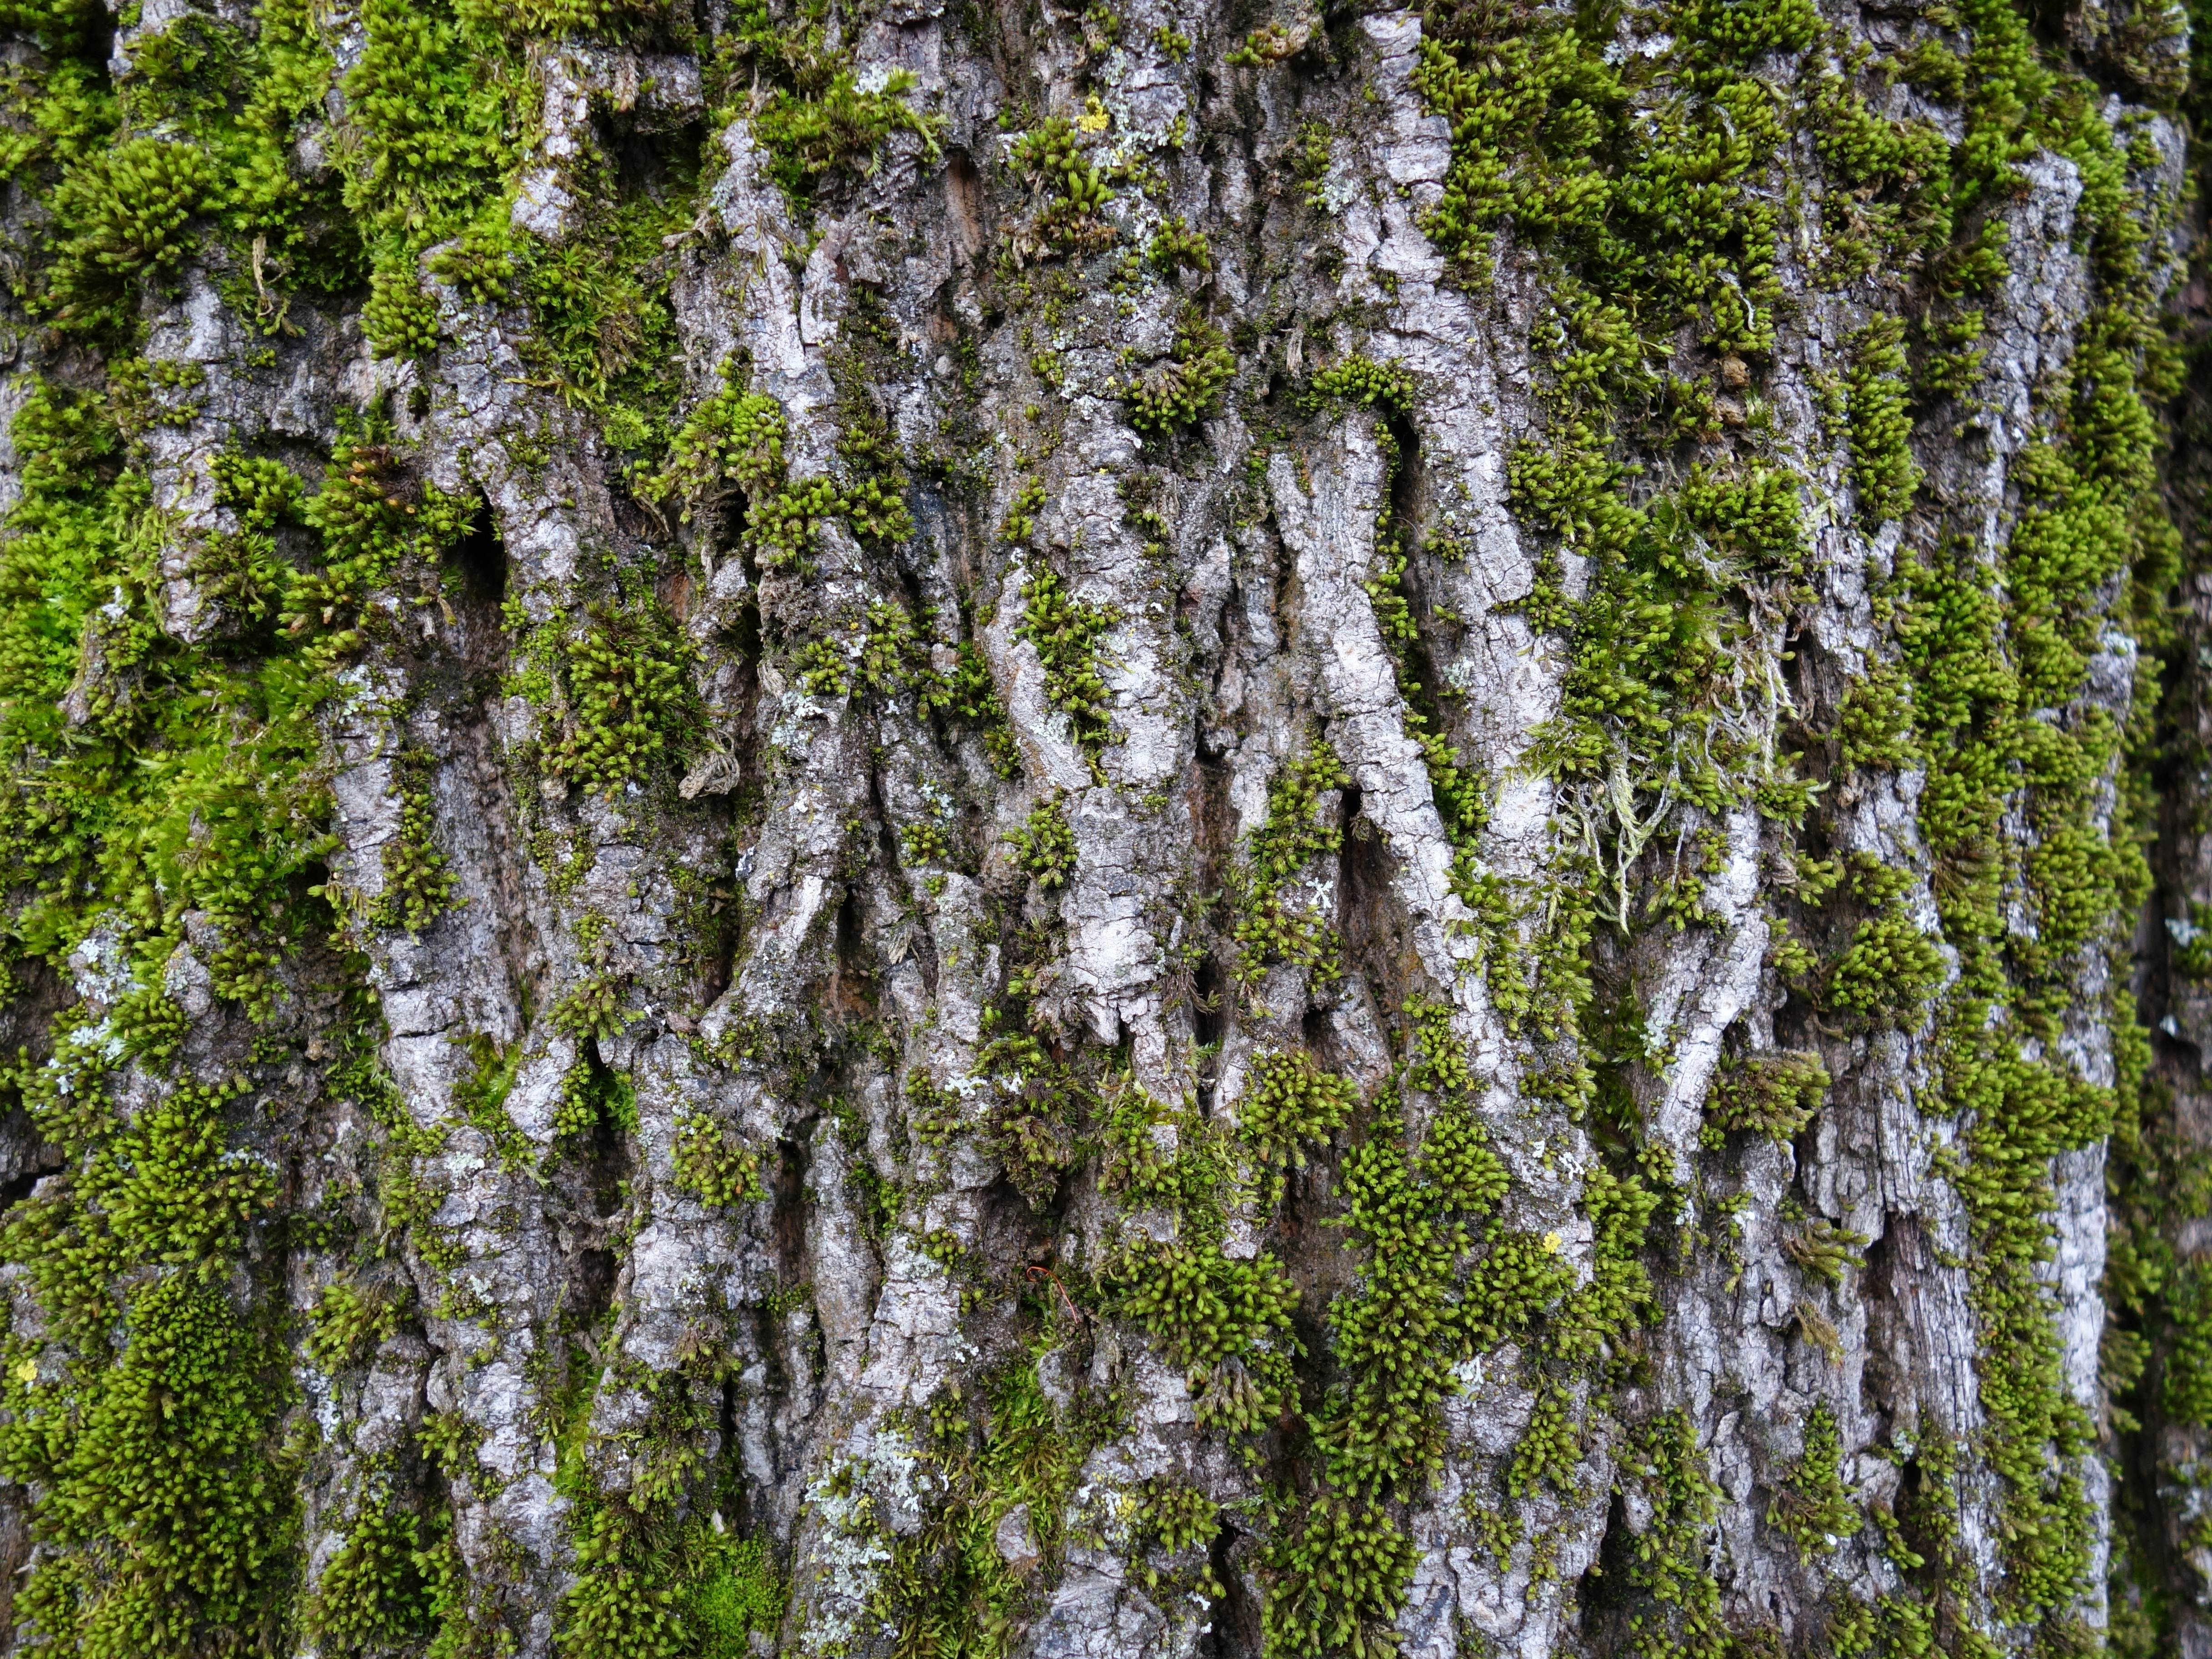
tree, nature, forest, branch, plant, flower, trunk, moss, bark, formation, log, birch, background, woodland, habitat, ecosystem, bemoost, flowering plant, net bark, natural environment, woody plant, land plant, non vascular land plant